Vrilissia

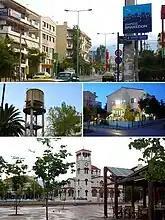
From upper left: Pendelis Avenue, The Water Tower, the Cultural Hall and Analipseos Square

Vrilissia is a suburban town and a municipality of the North Athens regional unit, in the Attica region. It is located in the Athens basin, at the southwestern foot of the Penteli Mountain. At the 2021 census, the municipality had 32,417 residents.